Sittwe

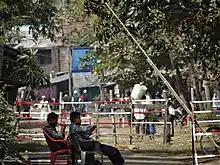
Police checkpoint in Sittwe with closed-off Rohingya Muslim area in the background.

The area of modern Sittwe was the location of a battle during the conquest of the Kingdom of Mrauk U (later Arakan and now Rakhine State, Myanmar) by the Burmese king Bodawpaya. In 1784, a Burmese expeditionary force said to be 30,000 strong encountered the governor of U-rit-taung Province, General ("Saite-ké") Aung and his force of 3000. Although heavily outnumbered, the Arakanese force tried to fight the Burmese forces on both land and sea, but were brutally crushed. This defeat opened the route towards the inland Arakanese capital of Mrauk-U, which was soon conquered, ending the independence of the Arakanese. According to Arakanese lore, all of the Arakanese defenders were killed.